D. B. Gangodathenna

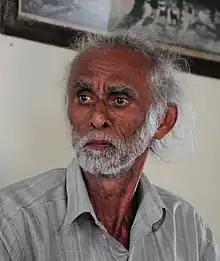

D.B. Gangodathenna (born May 28, 1943 as ) [Sinhala]), is an actor in Sri Lankan cinema, stage drama and television. Gangodathenna has acted in supportive comedy roles, particularly in cinema.